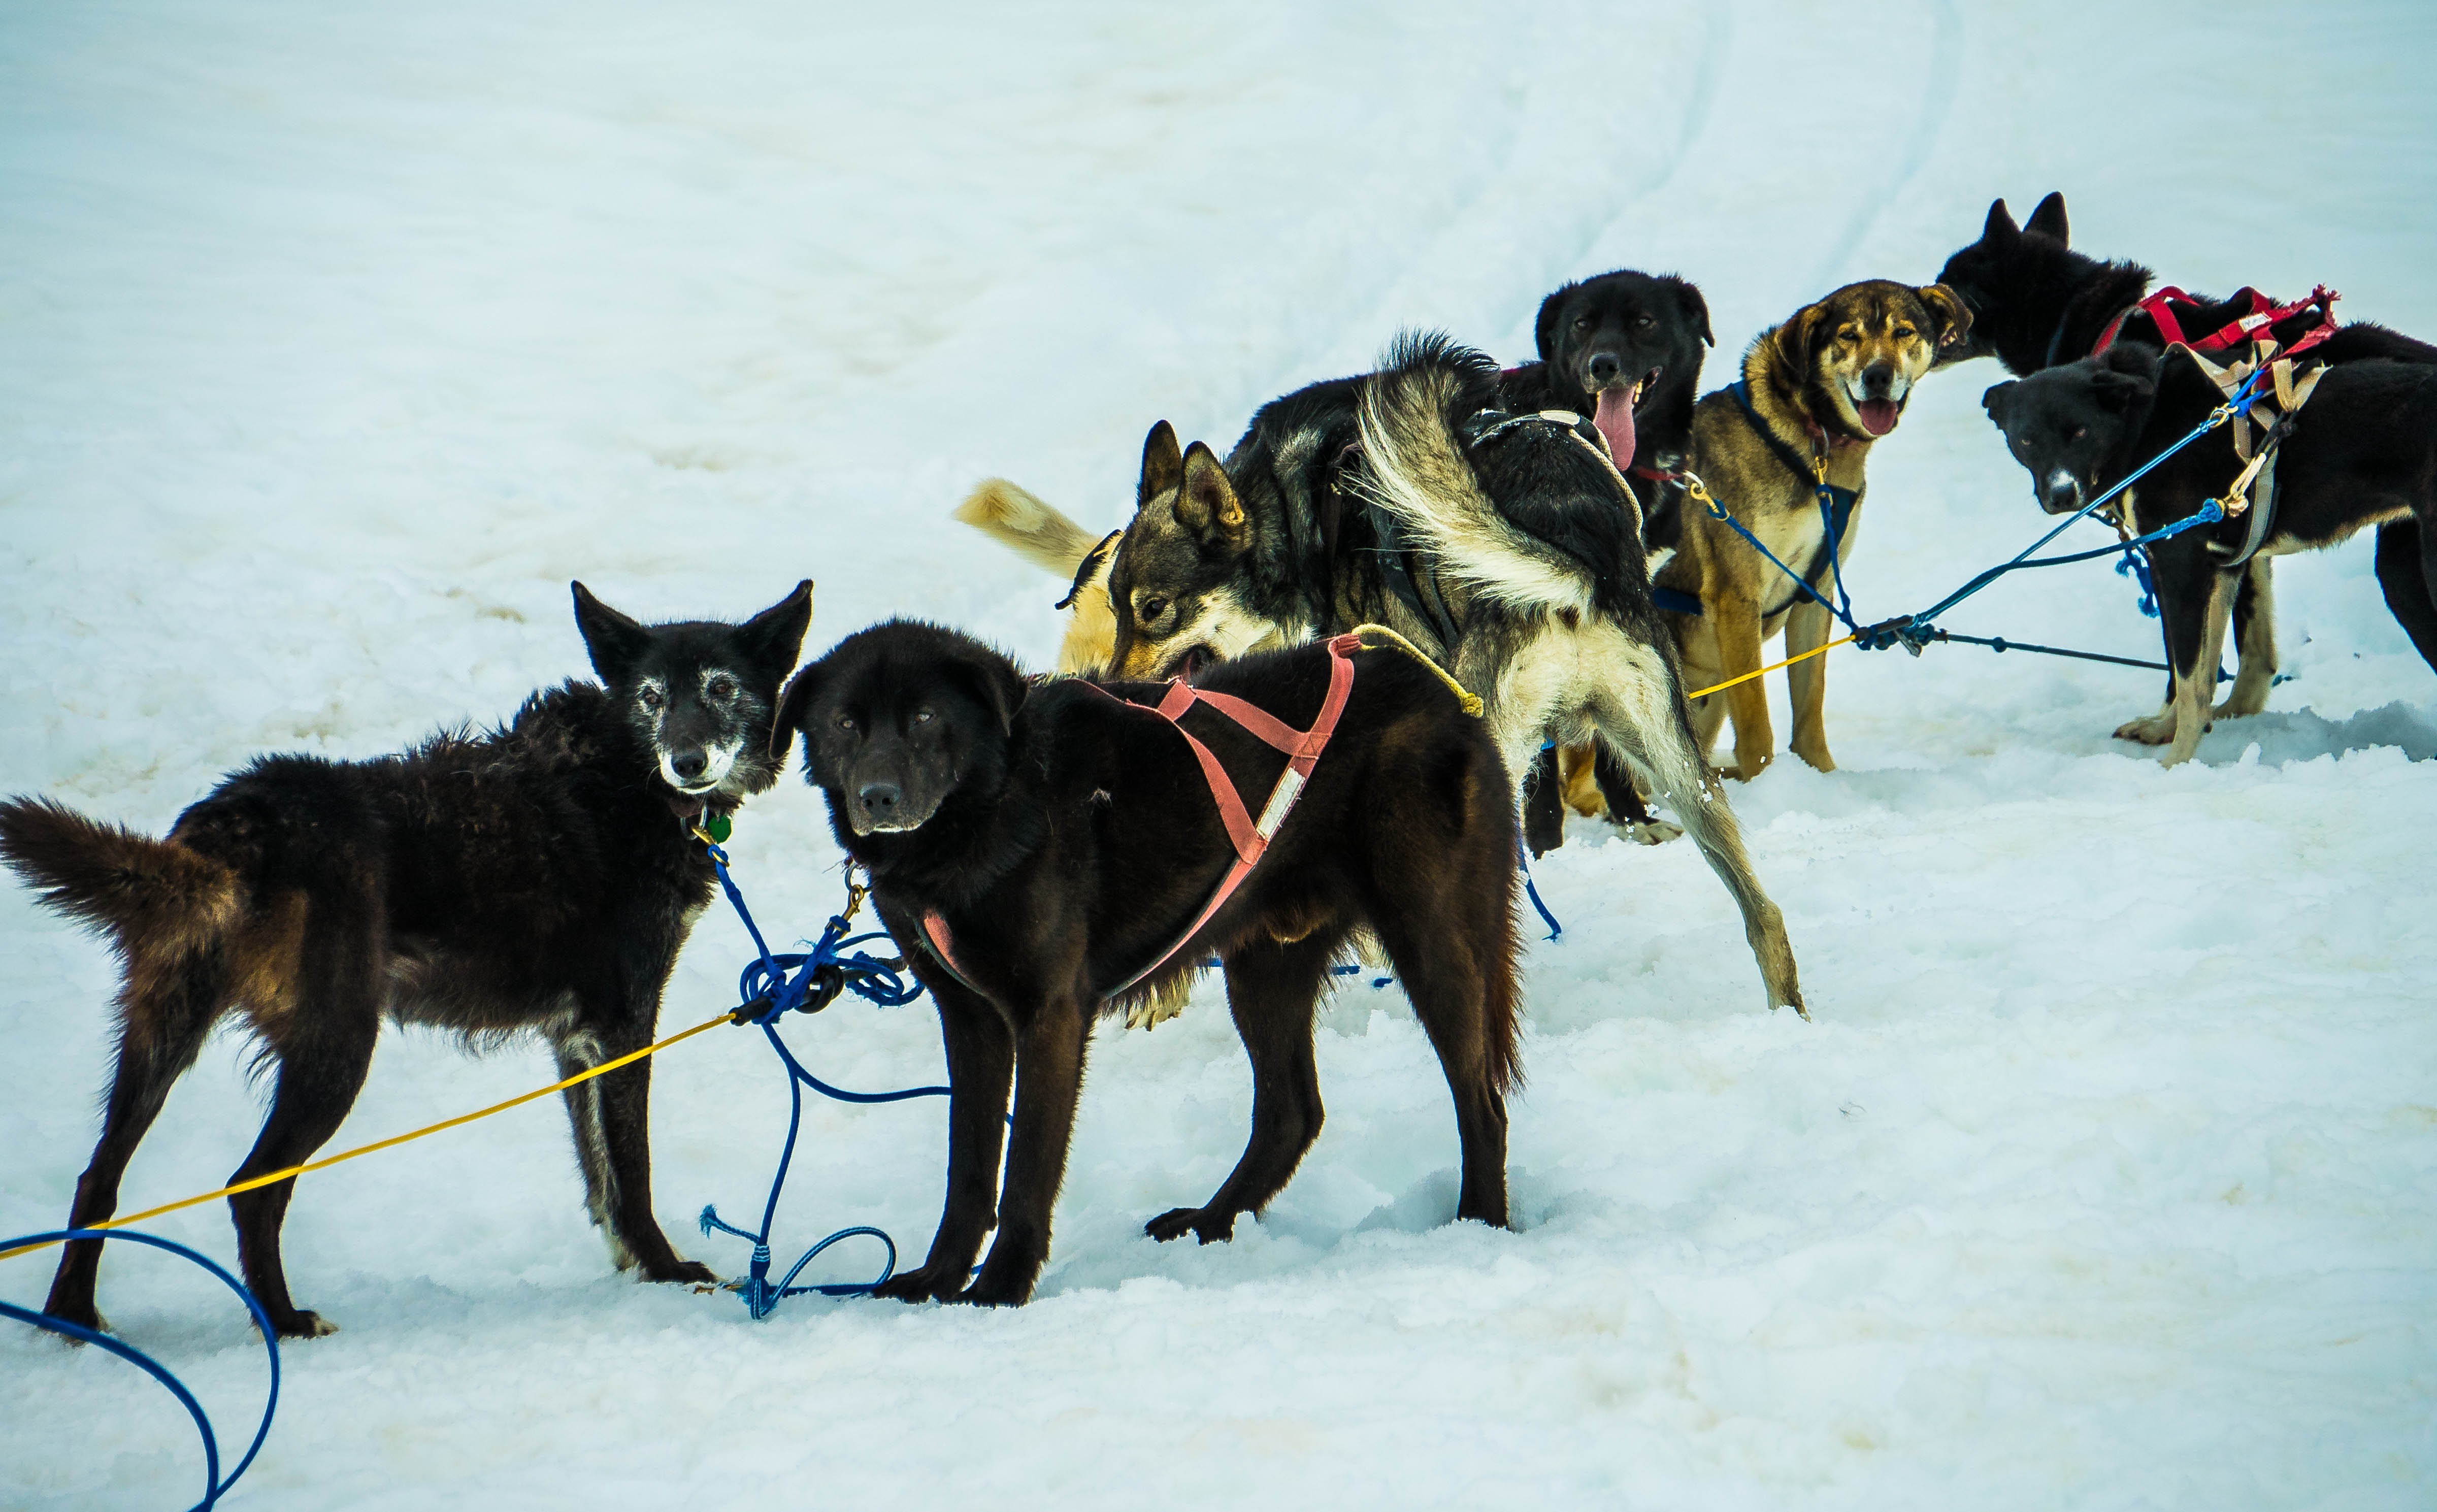
snow, winter, dog, vehicle, mammal, dogs, team, sled, alaska, pulling, sledding, dog sled, dogsled, sled dogs, dog like mammal, horse harness, sled dog racing, mushing